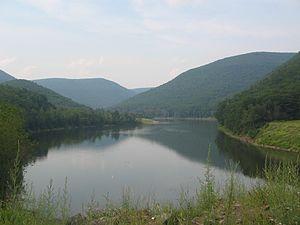
Liste des parcs d'État de la Pennsylvanie aux États-Unis d'Amérique par ordre alphabétique. Ils sont gérés par le Pennsylvania Bureau of State Parks et le Pennsylvania Historical and Museum Commission.